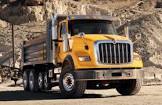
Vehicle type: Cars